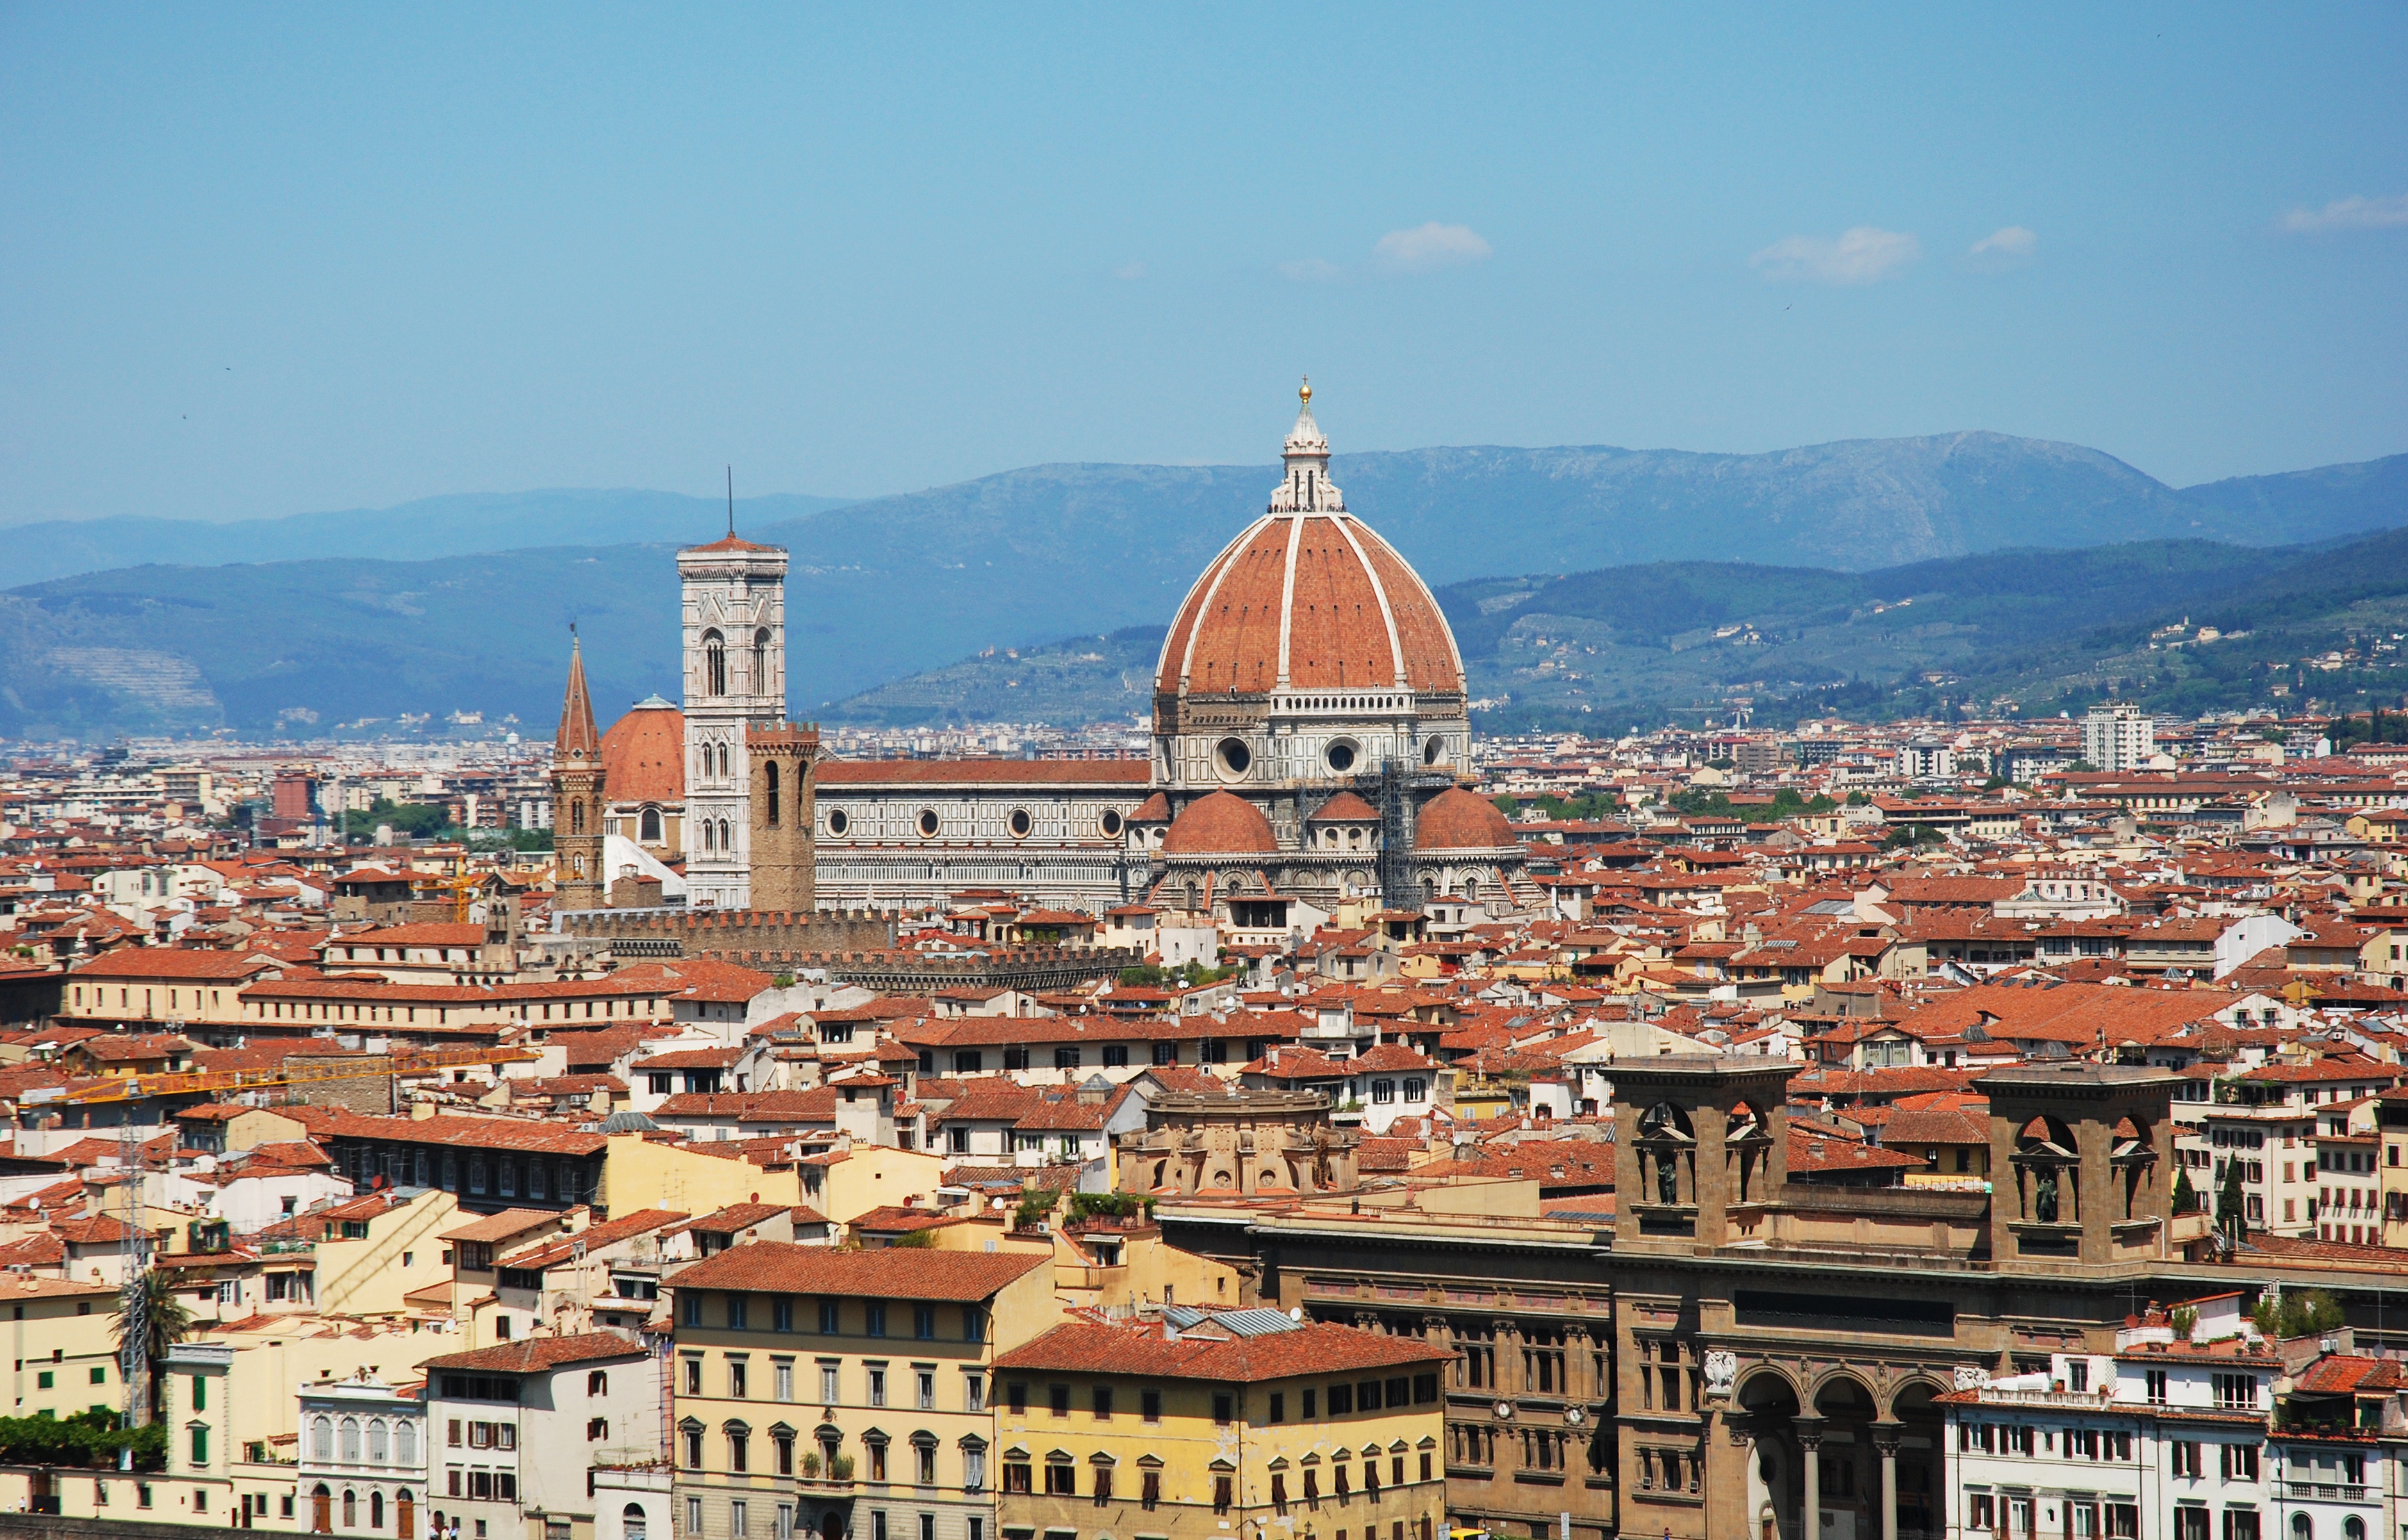
architecture, skyline, town, view, building, city, cityscape, panorama, downtown, landmark, italy, tourism, place of worship, sculpture, tour, churches, statues, italia, sculptures, culture, florence, monuments, the art of, historic site, human settlement